Religious intolerance

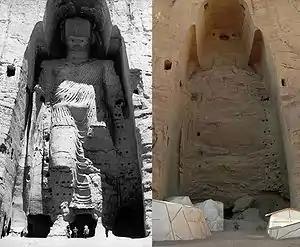
A statue of the Buddha at Bamiyan before and after its March 2001 destruction by Taliban forces

The constitutions of some countries contain provisions which expressly forbid the state from engaging in certain acts of religious intolerance and these same provisions also forbid the state from showing a preference for a particular religion within its own borders, examples of such provisions include the First Amendment to the United States Constitution, the Article 4 of the Basic Law for the Federal Republic of Germany, Article 44.2.1 of the Constitution of Ireland, Article 40 of the Estonian Constitution, Article 24 of the Constitution of Turkey, Article 36 of the Constitution of the People's Republic of China, and Article 3 Section 5 of the Constitution of the Philippines.